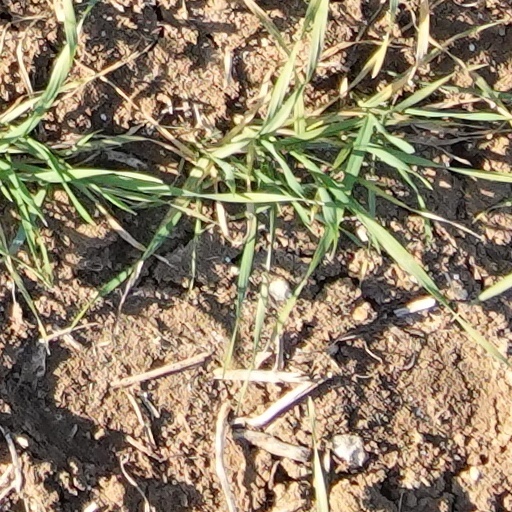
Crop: wheat